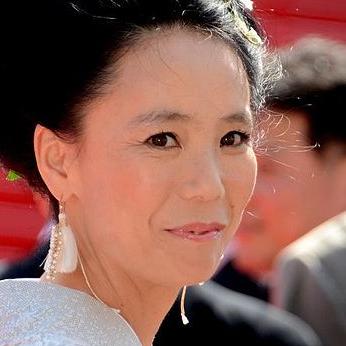
Age: 44